2022 al-Shabaab invasion of Ethiopia

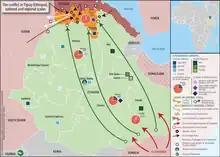
Map illustrating the Ethiopian civil conflict as of 2022; included are al-Shabaab attacks, the Tigray war zone, and the redeployment of federal troops from the southeast to the north.

In early May 2022, Somali Region forces reported intercepting al-Shabaab members who were attempting to smuggle arms into the territory. Later that month the insurgents launched a series of attacks to weaken the Ethiopian and Somali pro-government presence at the border, possibly to prepare for the following invasion. In early July, Osman Abu Abdi Rahman, al-Shabaab governor of the Somali "gobol" Bakool, declared war on the Liyu police. Five days before the invasion, Ethiopian security forces conducted a raid in El Kari, killing a local cleric who was identified as an "al-Shabab commander".